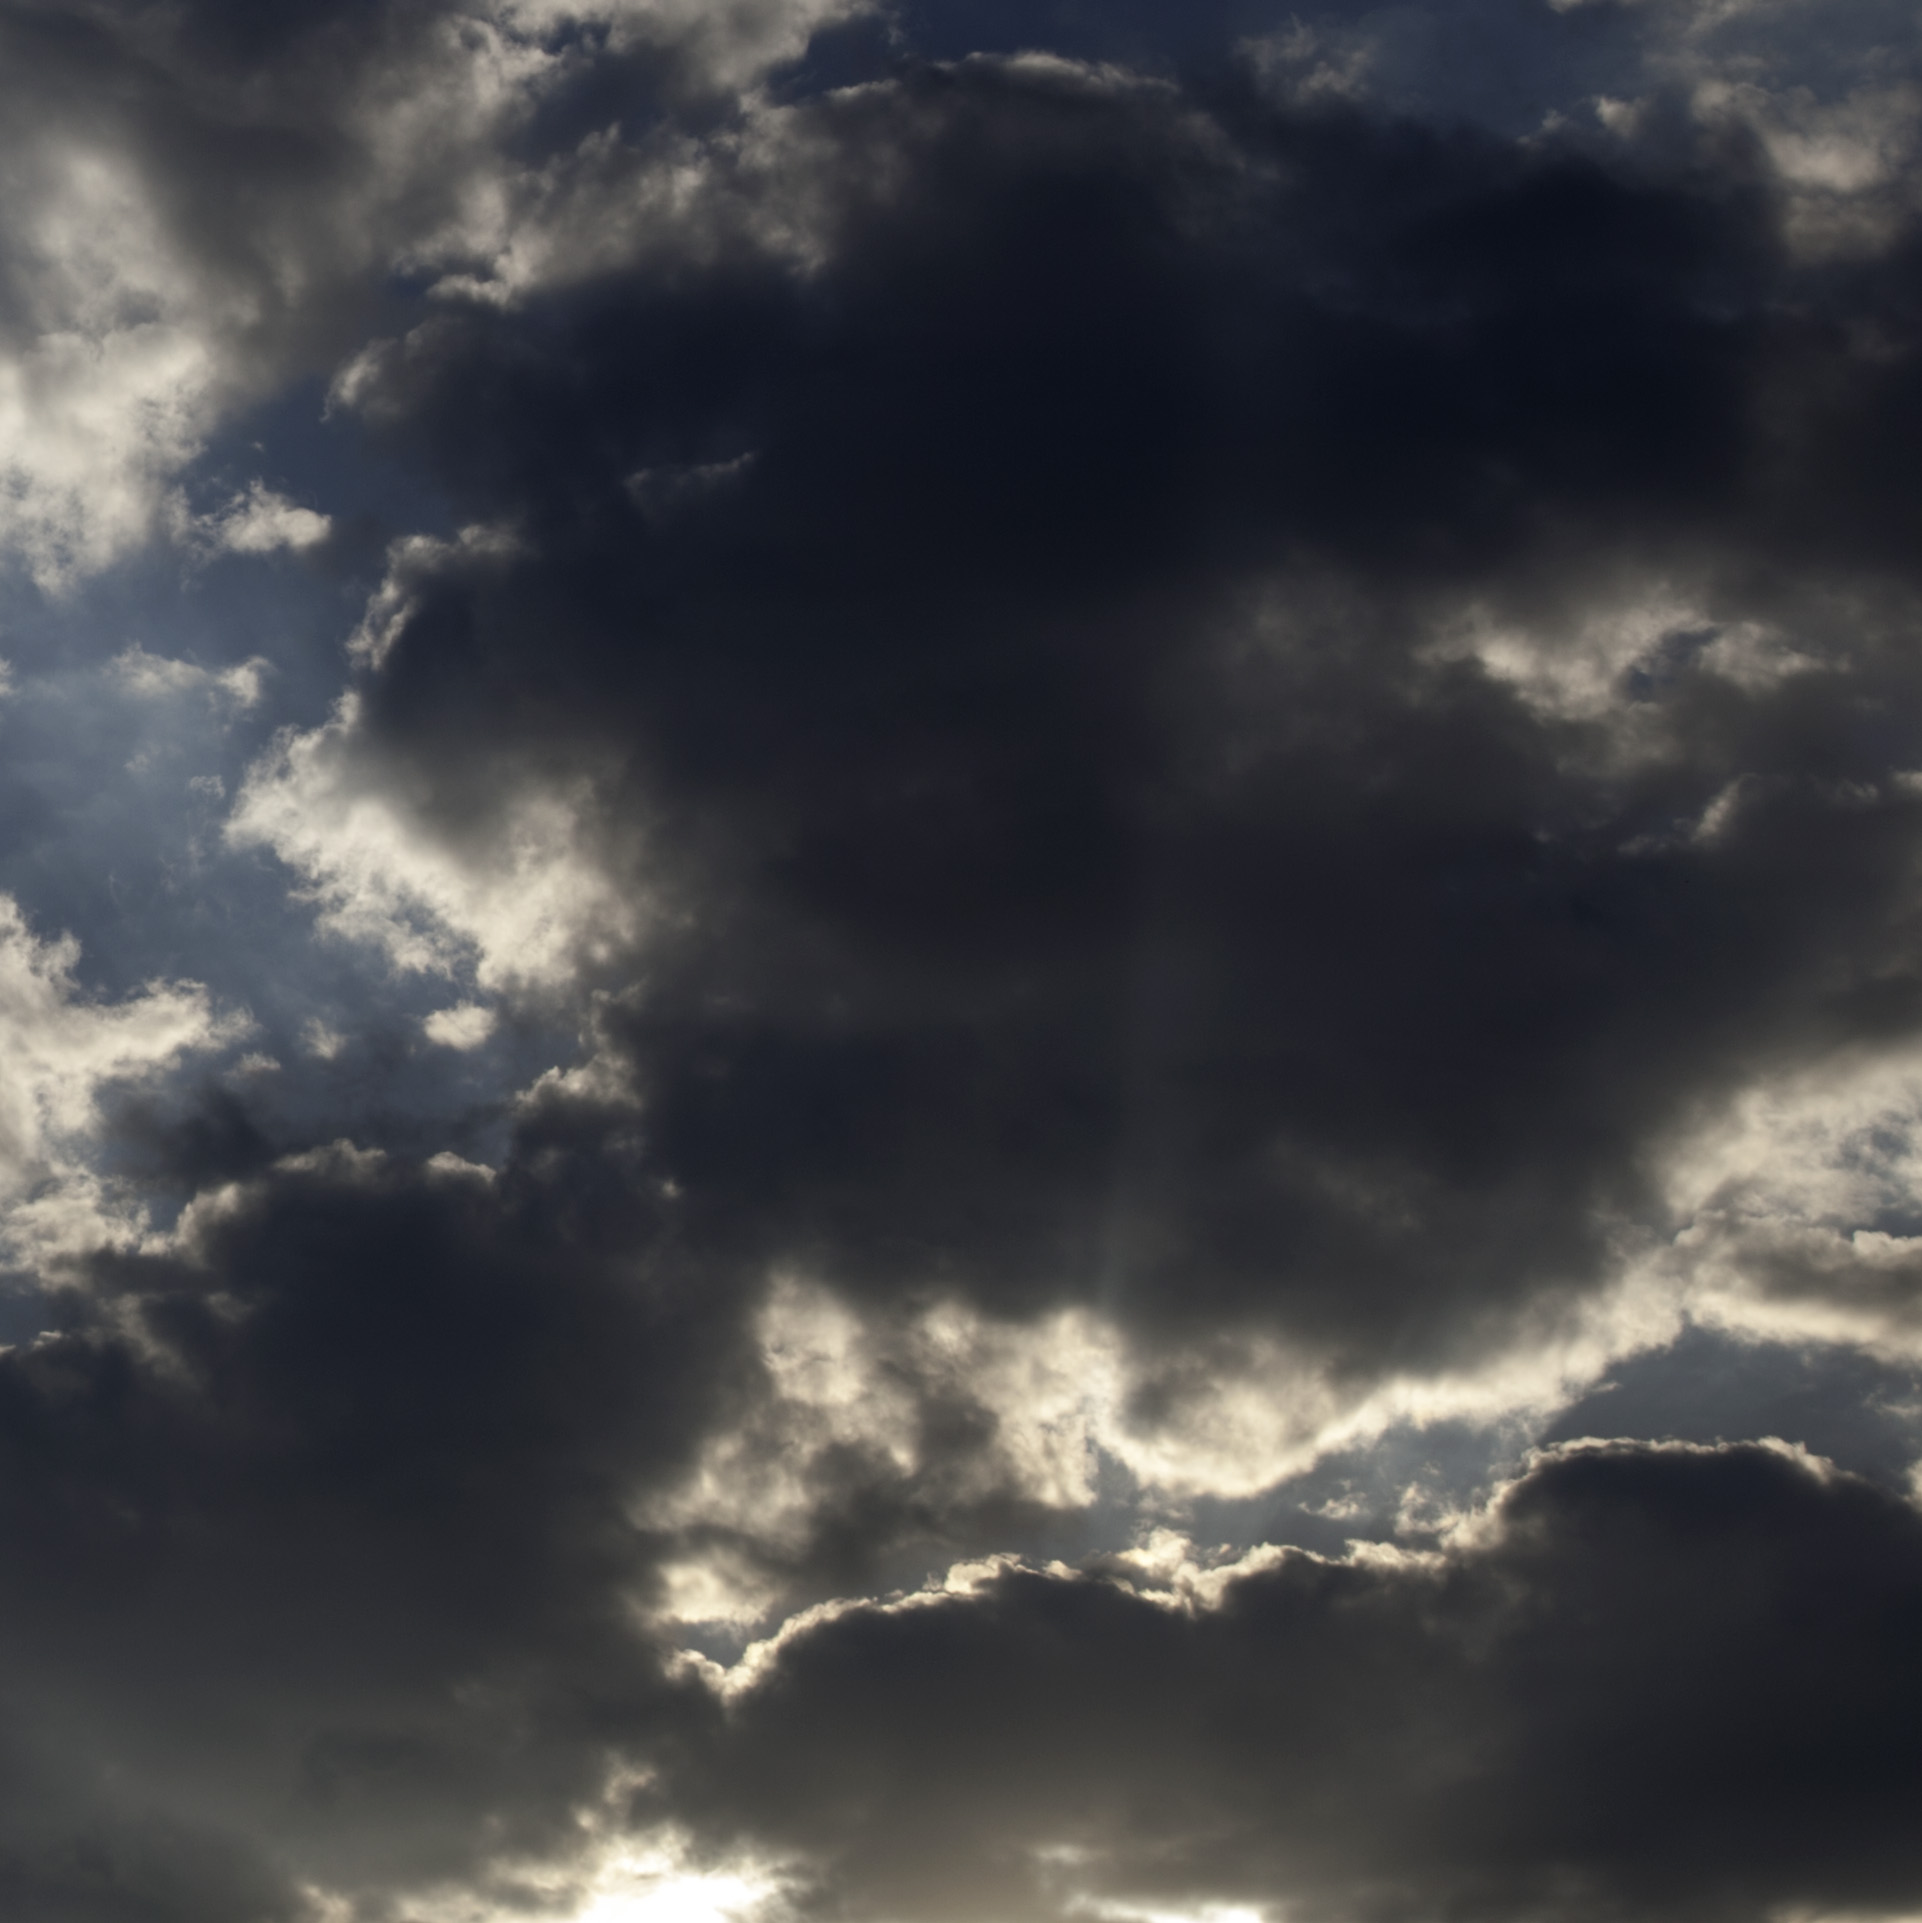
cloud, sky, sun, sunset, sunlight, atmosphere, dark, dusk, evening, weather, storm, cumulus, foreboding, darkness, 2015, clouds, ominous, 3652015imstillstanding, meteorological phenomenon